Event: Nepal Earthquake
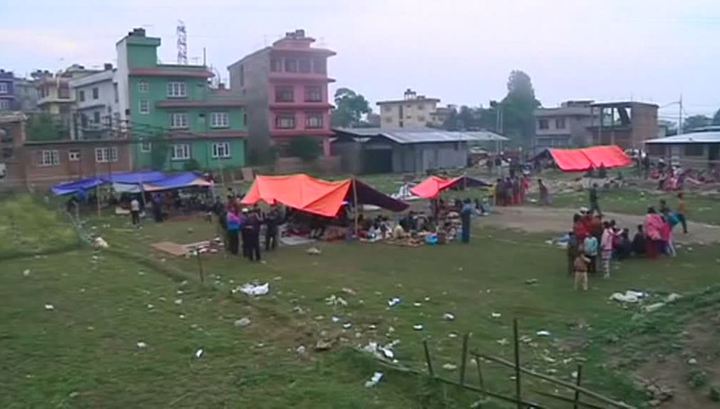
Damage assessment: no_damage